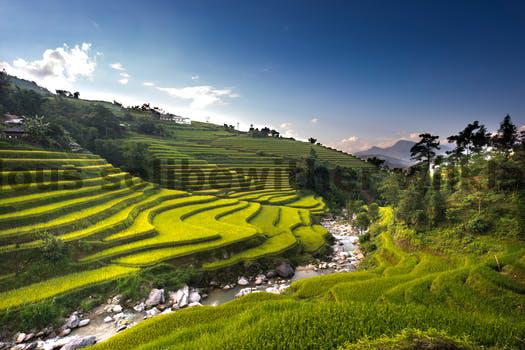
Label: Watermark